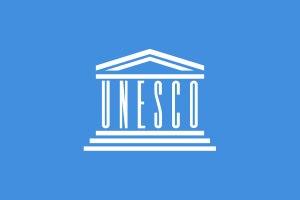
Terre-Neuve-et-Labrador est une province du Canada, située à l'extrême Est du pays, et faisant partie des provinces de l'Atlantique.
La péninsule de Basse-Californie, ou Baja California, au nord-ouest du Mexique, rassemble plusieurs centaines de sites préhistoriques, situés dans la sierra de San Francisco, la sierra de San Juan, la sierra de San Borja et dans la sierra de Guadalupe. Certains sont des grottes ornées ou des abris sous roche, d'autres des gisements d'ossements fossiles de différentes époques. La région est très riche en œuvres d'art pariétal et rupestre.